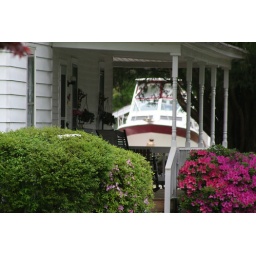
Looking across Mrs. Taylor's porch to a big boat in the house across the street.